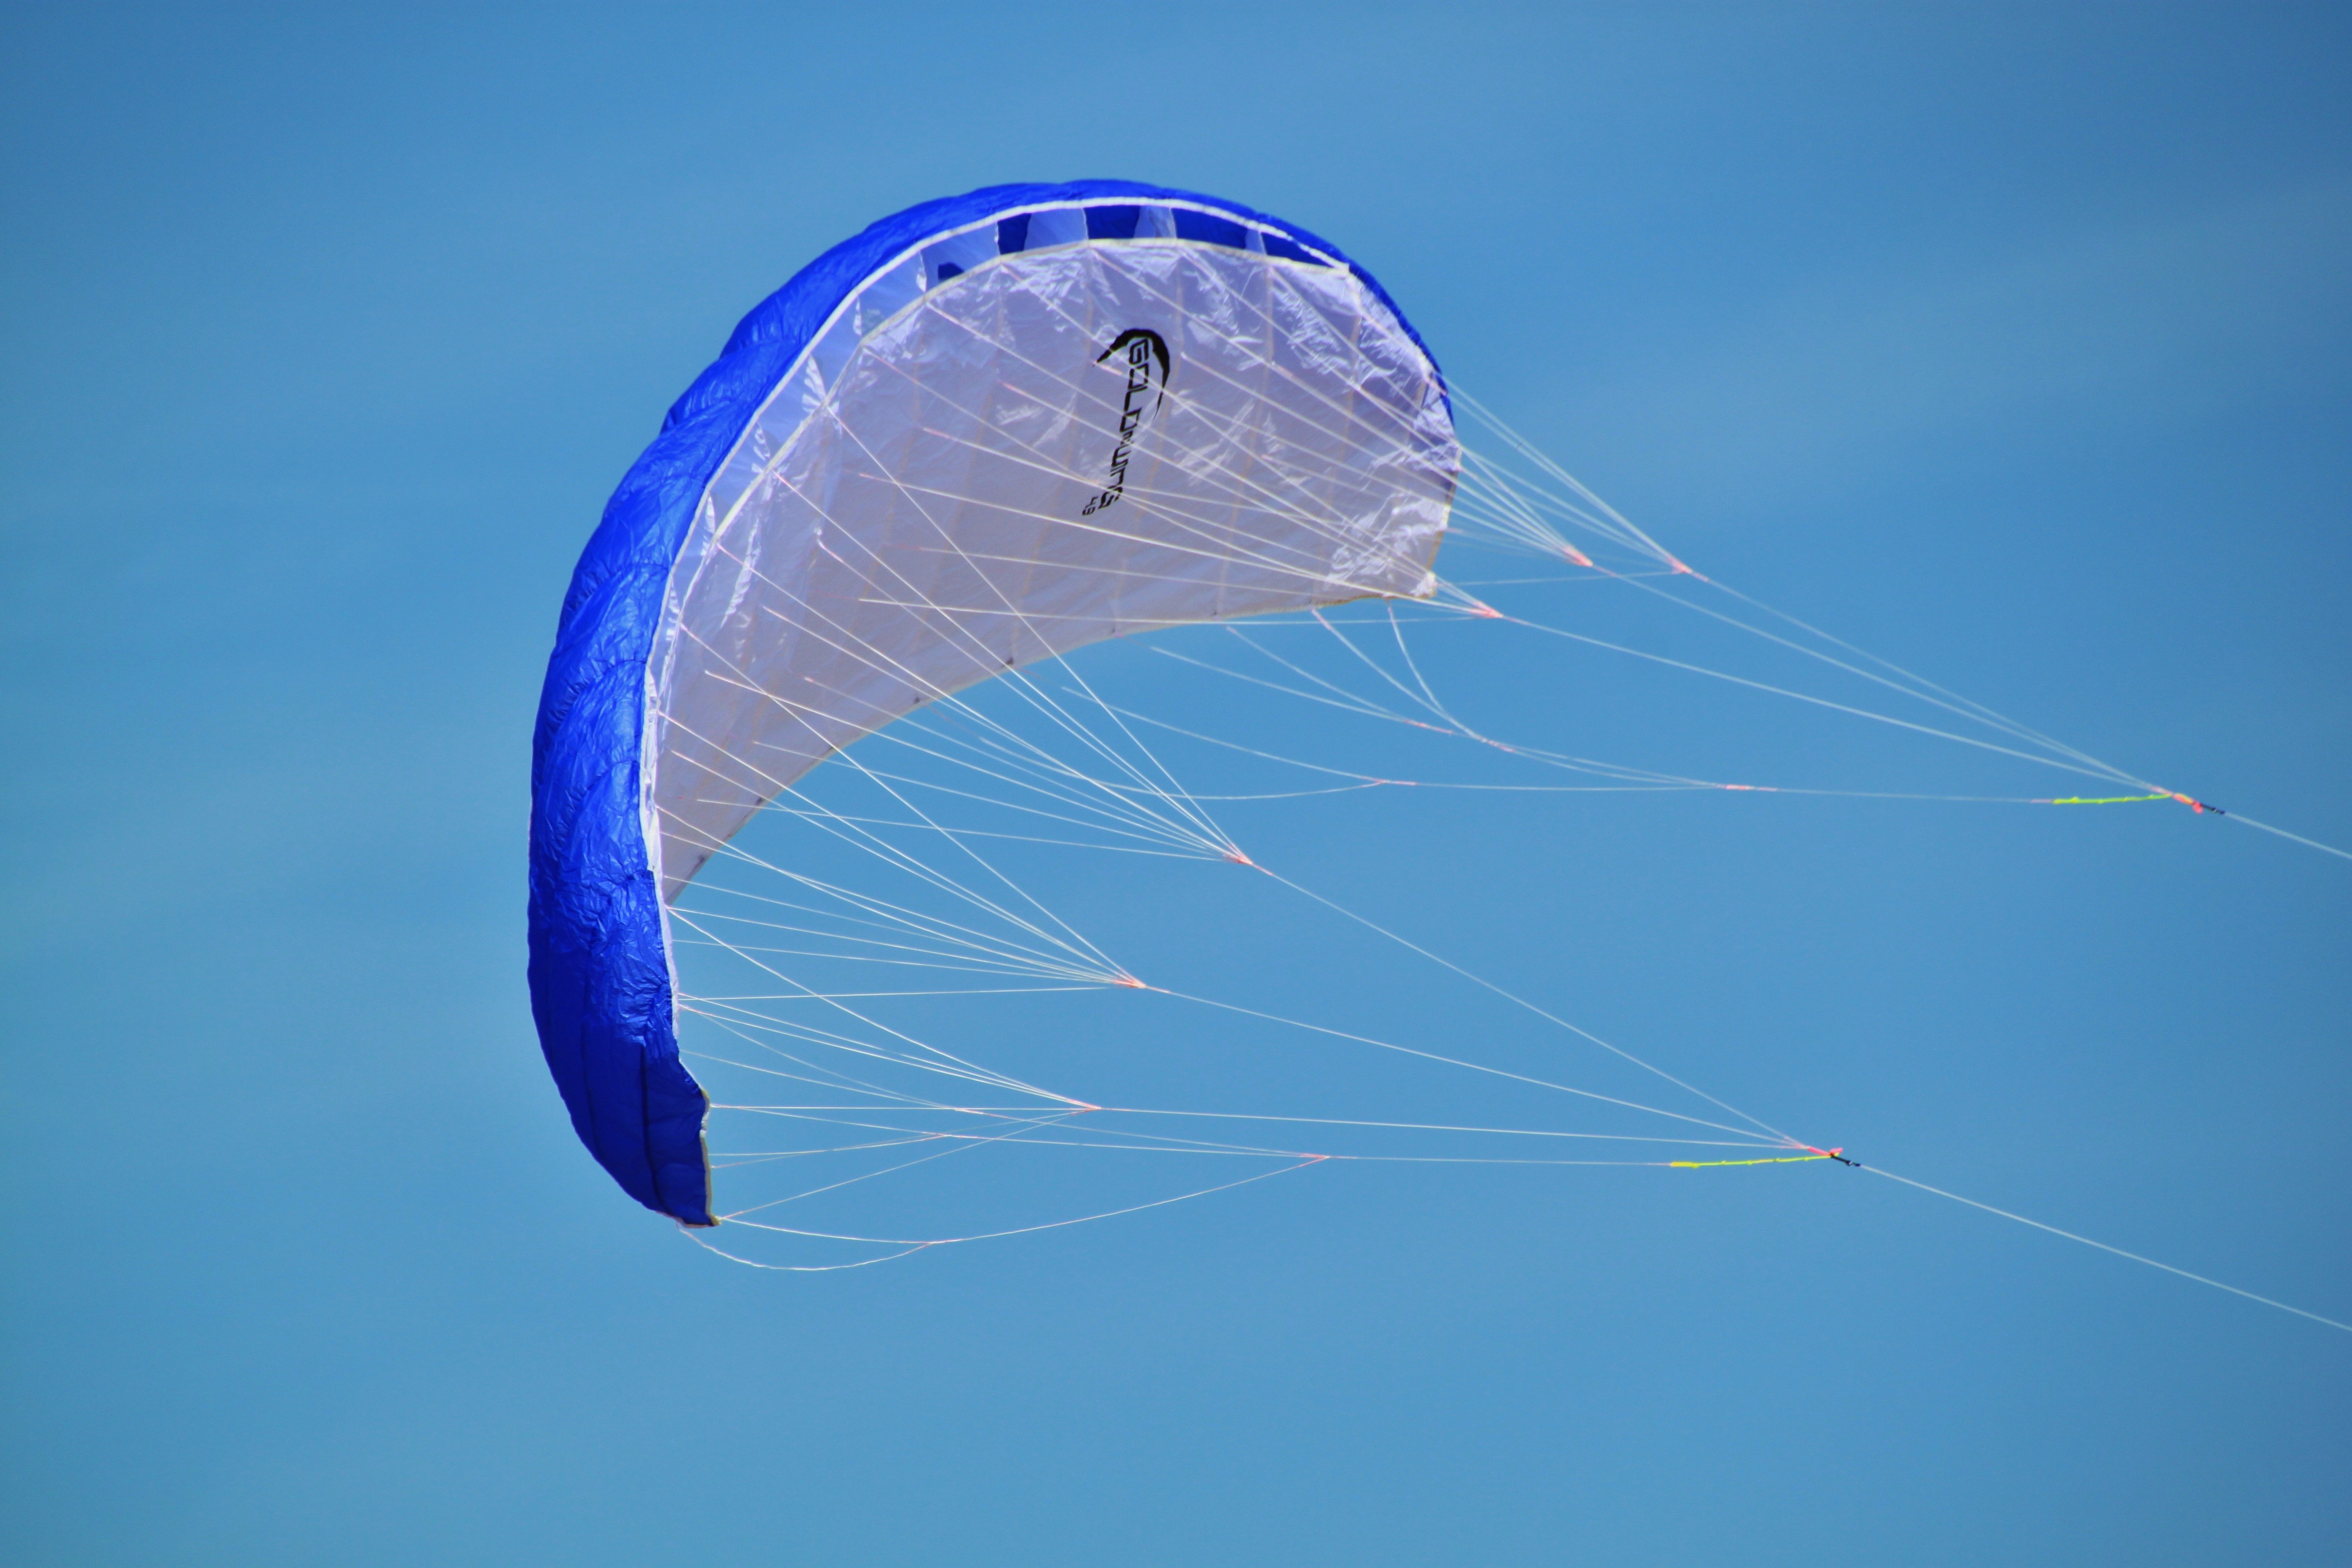
screen, coast, rope, wing, sky, technology, sport, lake, fly, holiday, blue, extreme sport, leisure, toy, aerial view, parachute, paragliding, paraglider, sports, ropes, water sports, canvas, air sports, dragons, bloated, atmosphere of earth, windsports, kite sports, sport kite, sliding gliding, floating sailing, air sail, air screen